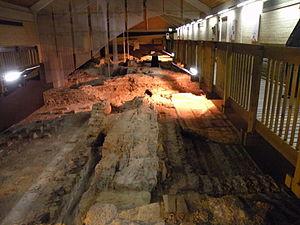
Basilique civile de caerleon, pays de galles